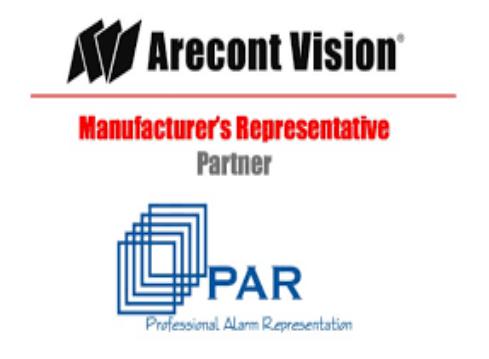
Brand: Arecont Vision
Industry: Electronic